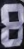
Number: 8